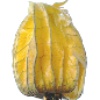
Label: physalis_with_husk